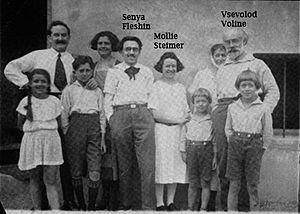
Senya Fleshin - Voline - Mollie Steimer sans doute en France dans les années 30
Vsevolod Mikhaïlovitch Eichenbaum dit Voline, né le 11 août 1882 à Voronej et mort le 18 septembre 1945 à Paris, est un poète et militant libertaire ukrainien d'origine juive, théoricien de la synthèse anarchiste.
Mollie Steimer, de son vrai nom Marthe Alperine, née le 21 novembre 1897 à Dunaevtsky et morte le 23 juillet 1980 à Cuernavaca, est une militante anarchiste d'origine russe, puis américaine avant d'être apatride et enfin, mexicaine.
Sénia Fléchine est un photographe et un militant anarchiste russe.